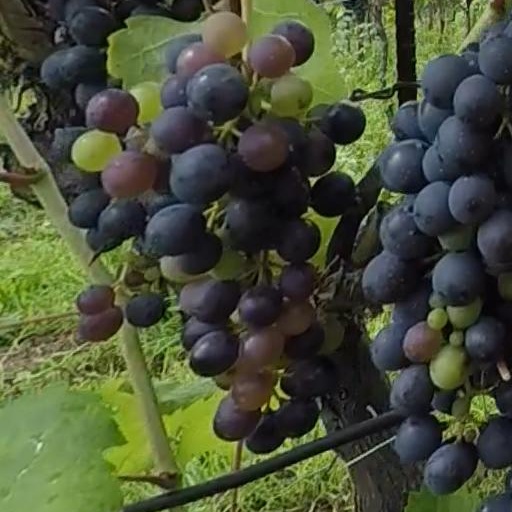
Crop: grape